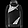
Label: Pullover